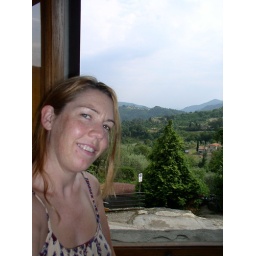
Angie in the kitchen window at Castelvecchio